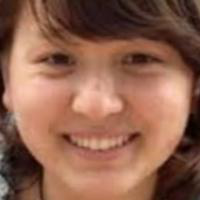
Age group: age 21-30